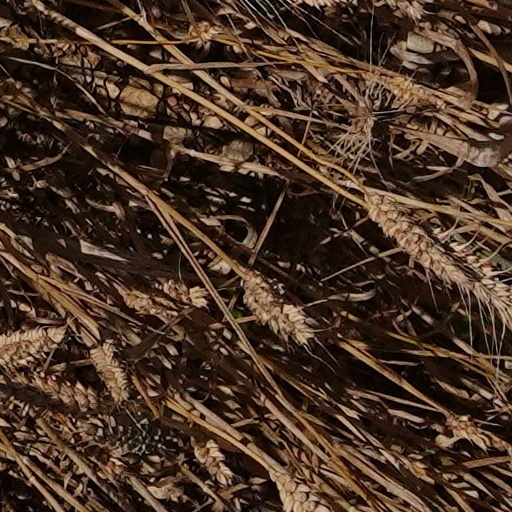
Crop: wheat